Battle of Arara

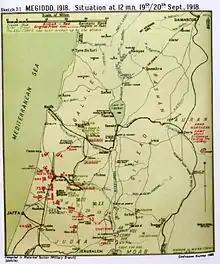
Falls Map 31 Megiddo Situation at 24:00 19/20 September 1918

On the right of the 54th (East Anglian) Division's 163rd Brigade, the DFPS fought against the German Pasha 11 Group which held a ridge opposite the Rafat salient captured and held by the British since April 1918. Here, the DFPS attacked the col west of Rafat and the sites known as Three Bushes and Scurry Hills; these last two being quickly captured at 05:10 and 05:45 respectively. Although Kh. Deir el Qassis east of Scurry Hill was occupied soon after it had to be abandoned due to heavy artillery beyond the reach of the French artillery. During the night of 19 September, the DFPS occupied Arara north east of Rafat having captured almost all their objectives and 212 prisoners.